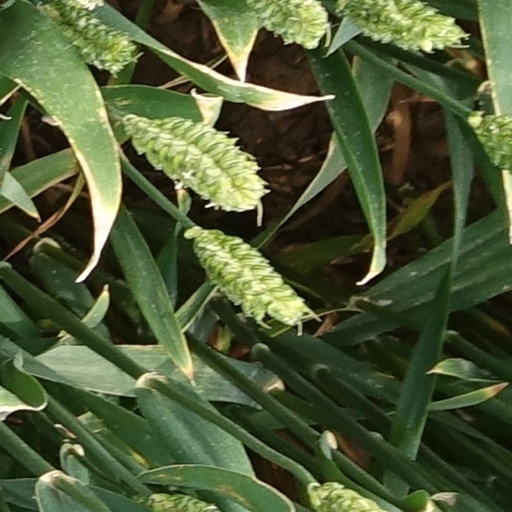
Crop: wheat